King's College, Aberdeen

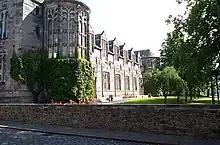
New Building, King's College

The focal point of the college, as well as its oldest building, is the late 15th century King's College Chapel. A number of other historic buildings remain, with others being subject to renovation and rebuilding in the 18th and 19th centuries. In the early 20th century, a great deal of expansion saw the university buildings increase around the historic college buildings. In the later 20th century, the university expanded dramatically in size, dominating Old Aberdeen and expanding out from the High Street with a number of modern buildings.